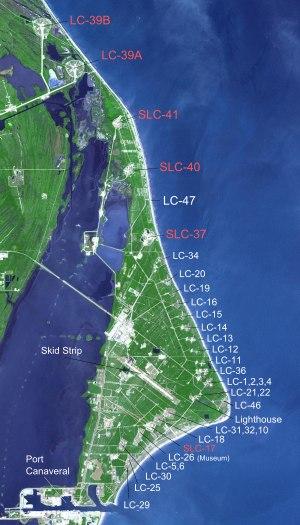
Le programme spatial des États-Unis est le plus important financièrement, dans le monde. Avec la Russie et la Chine, les États-Unis sont en 2018 les trois seuls pays au monde à avoir maîtrisé l'envoi d'hommes dans l'espace. Il a commencé en 1958 pendant la course à l'espace, et a continué avec les programmes Mercury et Gemini, créés en préparation du programme Apollo, le plus célèbre des programmes des États-Unis. Après Apollo, les États-Unis mirent sur pied divers programmes, tels que Skylab, pour mieux comprendre l'espace et pour donner une suite au programme Apollo. Ils créèrent aussi la navette spatiale grâce à laquelle les astronautes ont pu effectuer des séjours de courte durée, afin réaliser des expériences sur les effets de l'apesanteur ou de placer en orbite des satellites, comme Hubble.